Fort Union (Wisconsin)

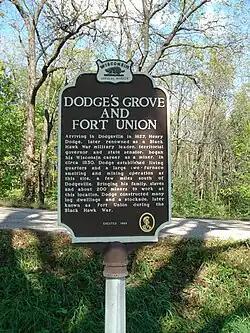
Wisconsin Historical Society marker

Henry Dodge, who became known as a military commander during the Black Hawk War first located in Wisconsin in 1827 where he established a lead smelting operation. His settlement became known as Dodgeville and during the 1832 Black Hawk War Fort Union was constructed. Fort Union served as Dodge's headquarters during the war.